Attack on Nibeiwa

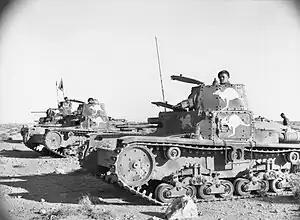

Nibeiwa was about south of Sidi Barrani; the camp was a double stone walled rectangle about , with shelters every behind an anti-tank trench and a minefield, which had a gap to the north-west to allow easier access for supply trucks. The 10th Army began to prepare an advance to Mersa Matruh for 16 December. Only the IX Light Tank Battalion with L3/33 tankettes attached to the 2nd Libyan Division "Pescatori", the II Medium Tank Battalion with M11/39s, with the Maletti Group at Nibeiwa camp and the LXIII and XX Light Tank battalions, with the XXI Corps HQ, were still in Egypt. The five fortified camps from the coast to the escarpment were well defended, but too far apart for overlapping fields of fire, and the defenders were reliant on ground and air patrols to link the camps and watch the British. Italian air reconnaissance spotted British vehicle movements in the area, but Maletti was apparently not informed. On 8 December, Maletti alerted the nearby 2nd Libyan Division "Pescatori" that unusual low-level flying by the RAF was probably intended disguise the movement of armoured units. At on 9 December, Maletti contacted the commanders of the 1st Libyan Division and 2nd Libyan Division, reporting British preparatory movements.